SS Lazio

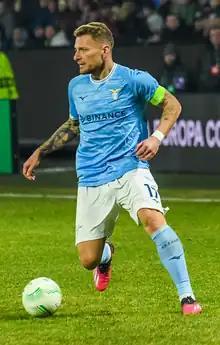
Ciro Immobile, Lazio's top goalscorer

Lazio is the sixth-most supported football club in Italy and the second in Rome, with around 2% of Italian football fans supporting the club (according to "La Repubblica's" research of August 2008). Historically, the largest section of Lazio supporters in the city of Rome has come from the far northern section, creating an arch-like shape across Rome with affluent areas such as Parioli, Prati, Flaminio, Cassia and Monte Mario.